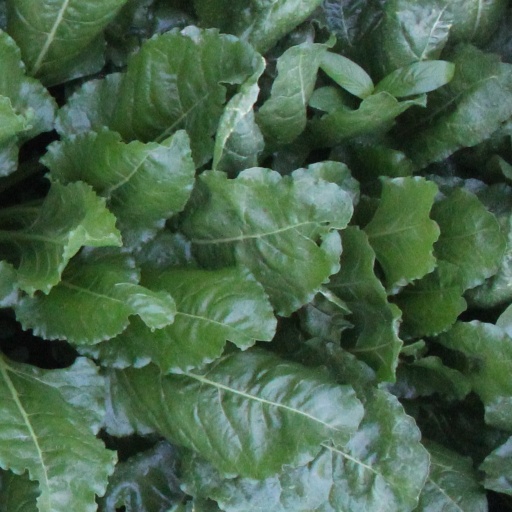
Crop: sugar beet